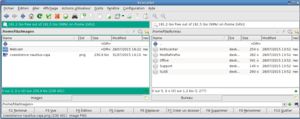
Le gestionnaire de fichiers krusader dans son mode de fonctionnement par défaut, avec deux fenêtres pour faciliter les déplacements de répertoires et copies.
Un gestionnaire de fichiers présente les fichiers informatiques situés sur une machine, affiche des informations sur eux, permet de trier leur présentation et d'effectuer sur eux quelques opérations, individuellement ou en les groupant. Il permet aussi la création et la suppression de fichiers et de répertoires